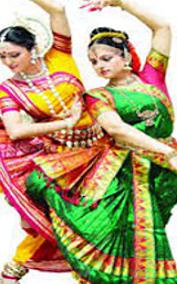
Dance form: kuchipudi